Gideon Sagi

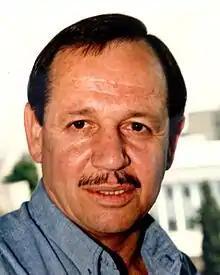
Sagi in the 1990s

Gideon Sagi (born 17 August 1939) is an Israeli former politician who served as a member of the Knesset for the Labor Party between 1992 and 1996.